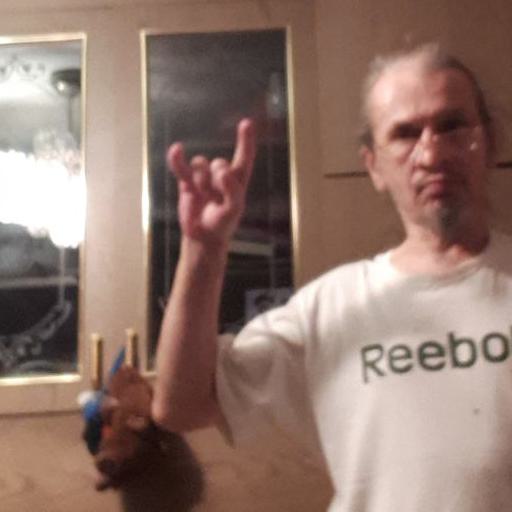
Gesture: rock